Elinor Fettiplace

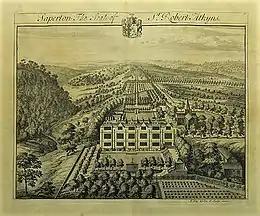
Sapperton, the home of the Poole family

Among her medical remedies, Fettiplace included treatments provided by friends. Sir Walter Raleigh provided a recipe for "Syrup of Tobacco", used to sooth lung trouble, or curing a long-held cough, and "Tobacco Water"; John Hall, a physician and the son-in-law of William Shakespeare, provided a method of stopping nosebleeds. Among the other medicinal entries included in the book were eleven remedies for a bad back, seven for insomnia, thirty-six for wound dressing, forty-five for failing eyesight, sixteen for coughs and twenty-four for stomach ache. The book also included an entry for medicine for the plague: the disease was rampant in England the early years of the 1600s, including around Oxfordshire and Berkshire in 1604—the year Fettiplace marked in her book.